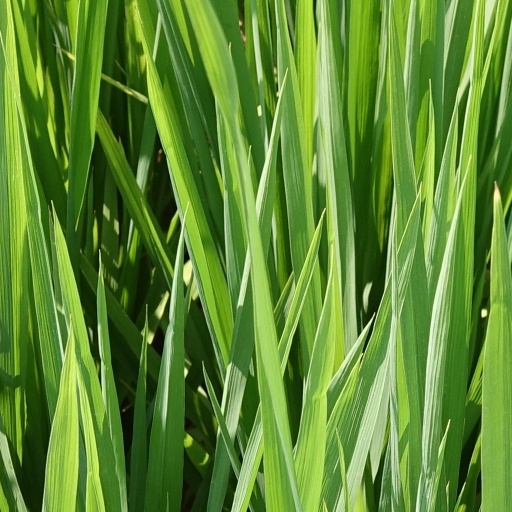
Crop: rice